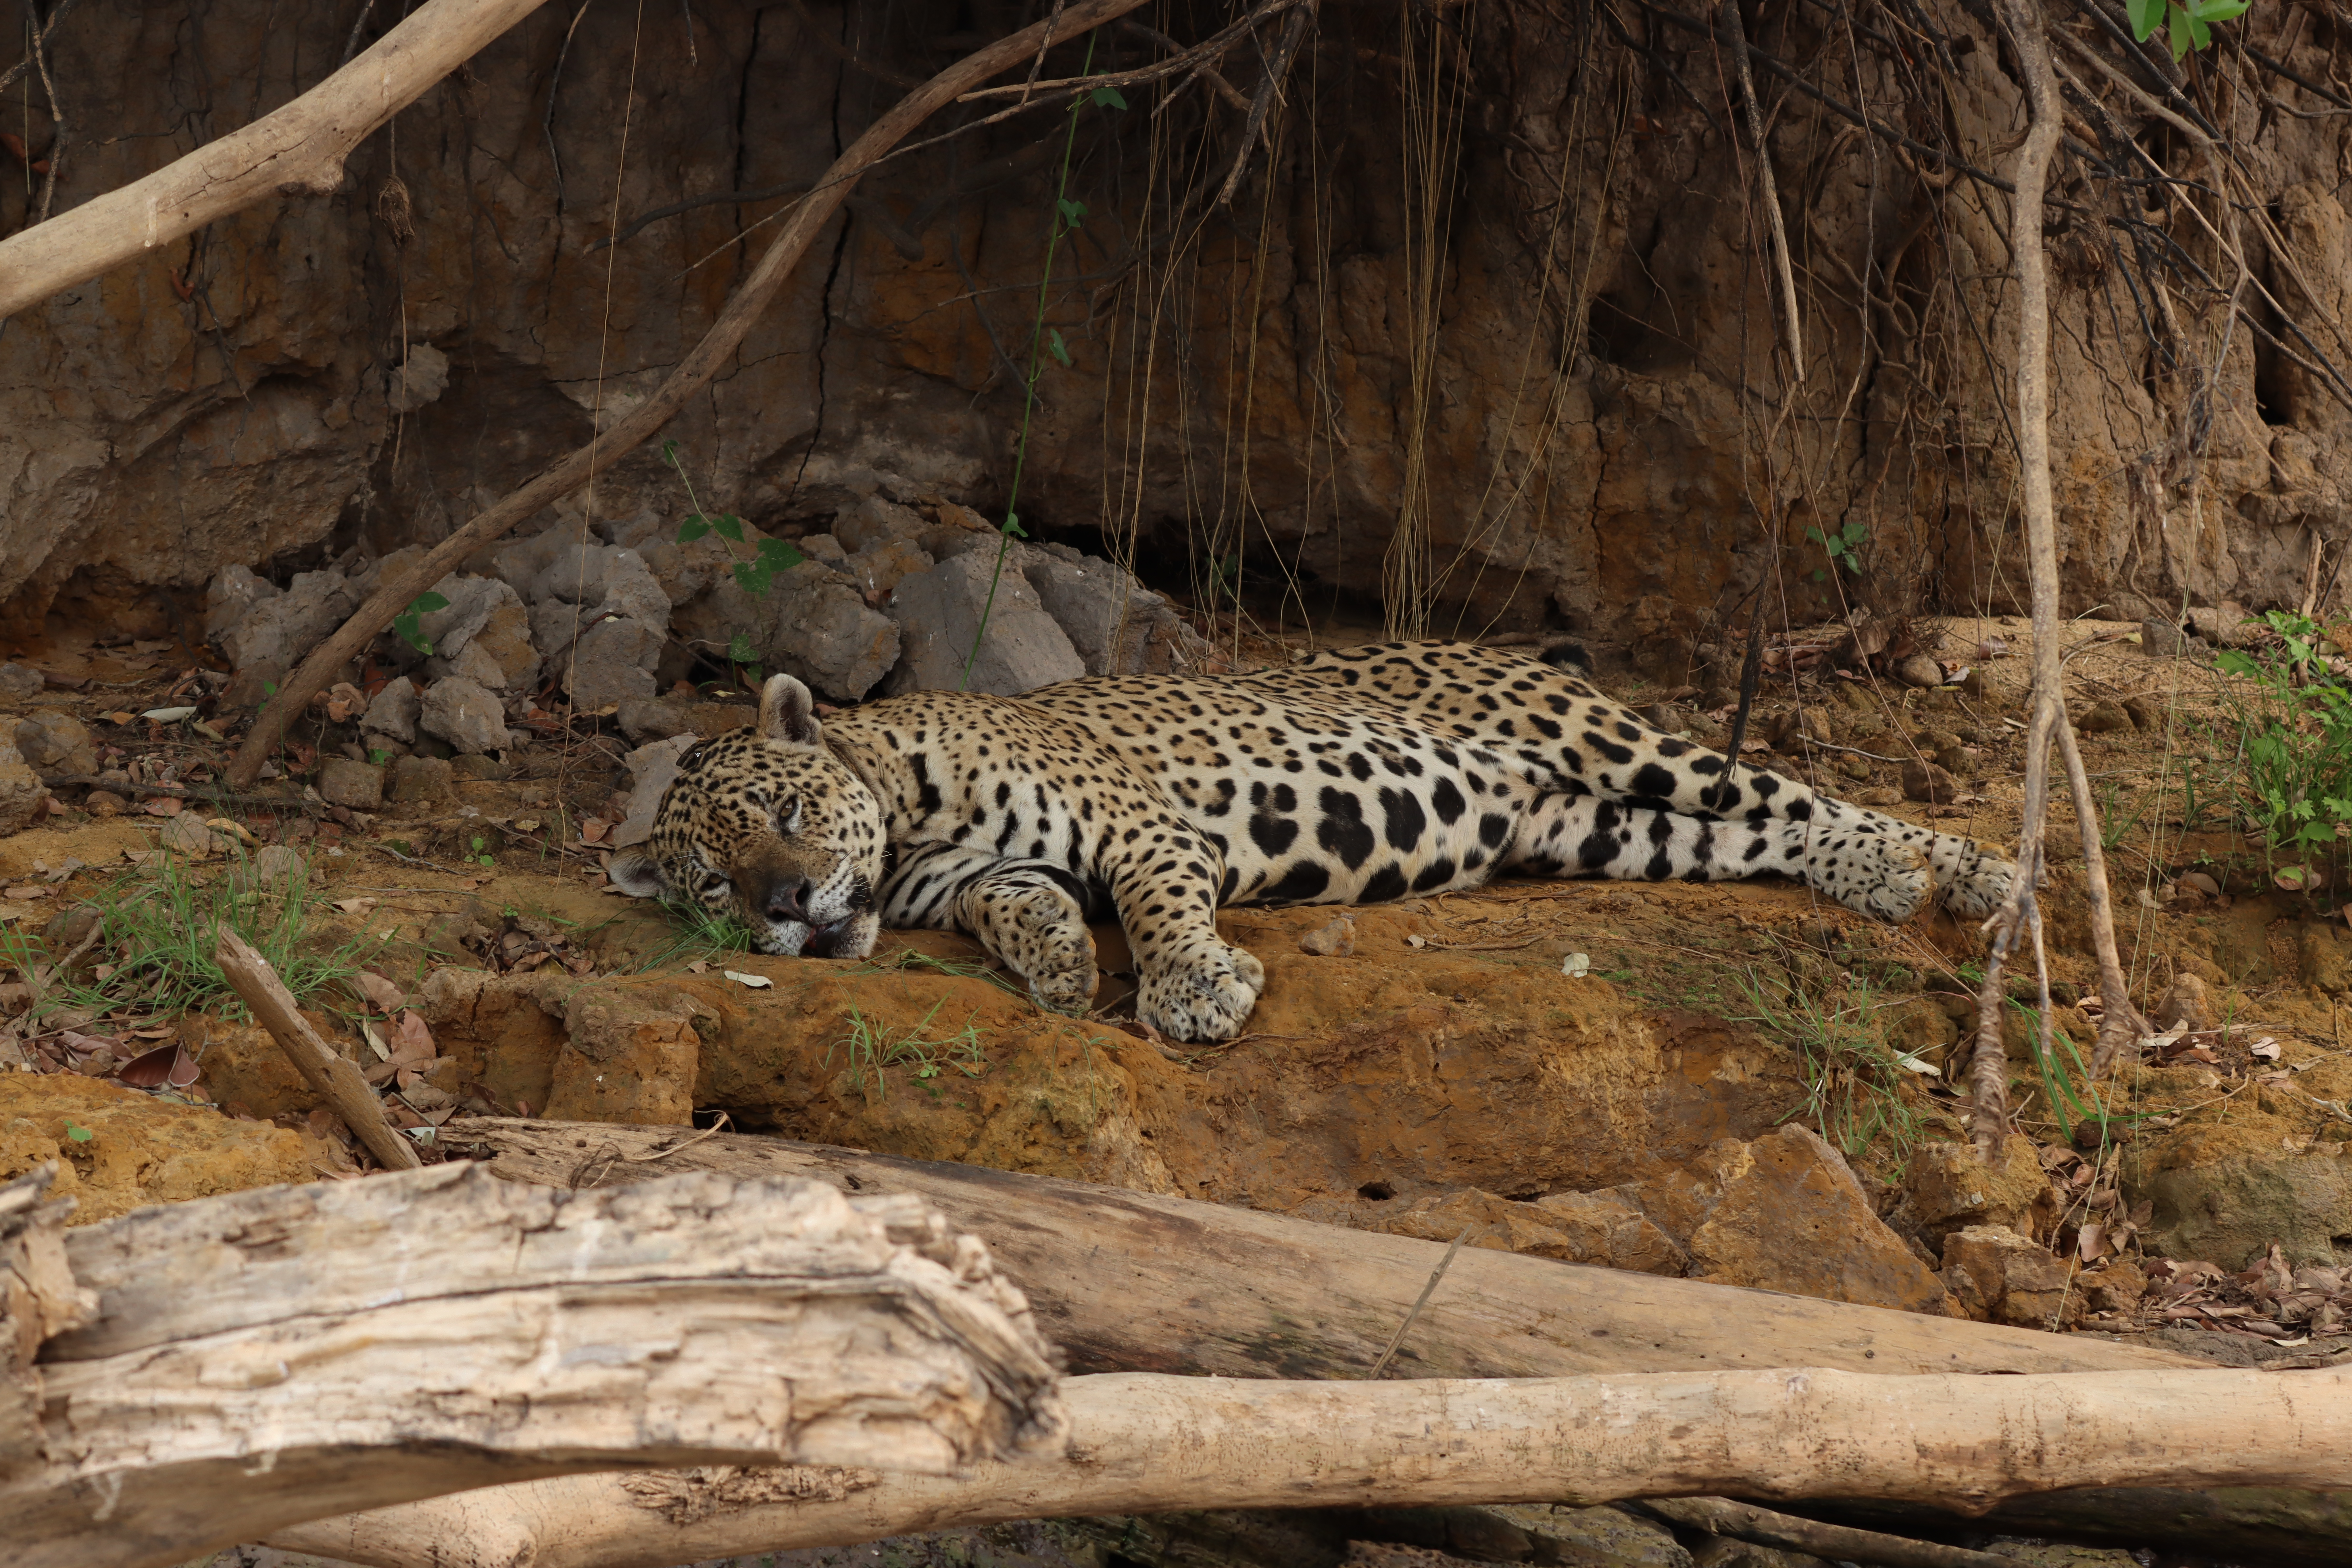
Jaguar: Ousado